Arkadelphia, Arkansas

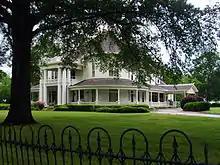
Captain Henderson House

The Clark County Historical Museum contains artifacts from prehistoric times through today in an attempt to document the history of the county. Based in the former Amtrak station, a historic tour through Arkadelphia, including the historic James E. M. Barkman House. The Captain Henderson House is a historic bed and breakfast owned and operated by Henderson State University and originally inhabited by the university's namesake.